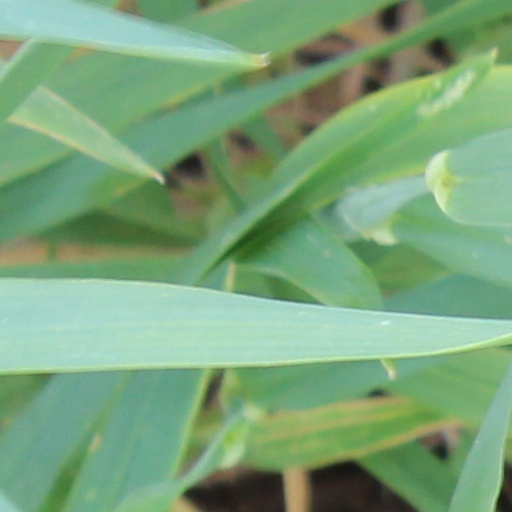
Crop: wheat